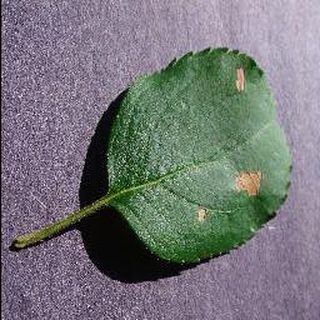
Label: apple_black_rot